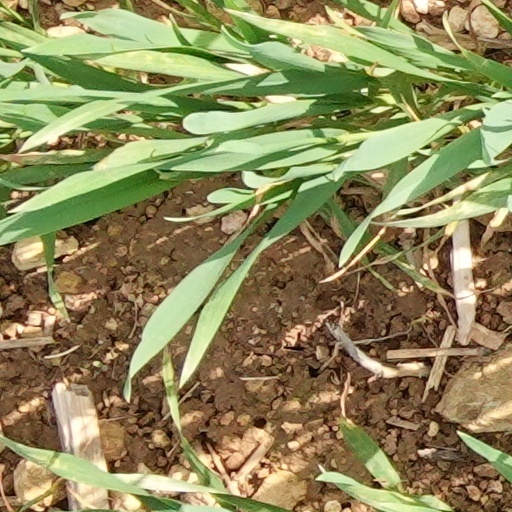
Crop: wheat